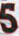
Number: 5